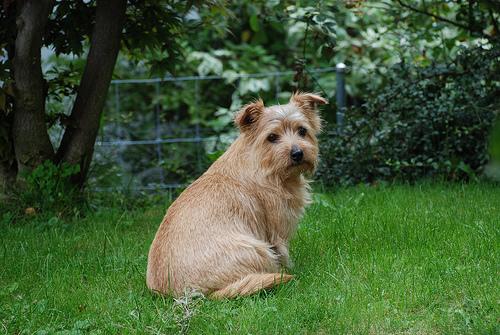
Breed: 203-n000027-Norfolk_terrier